5th Podhale Rifles Infantry Regiment

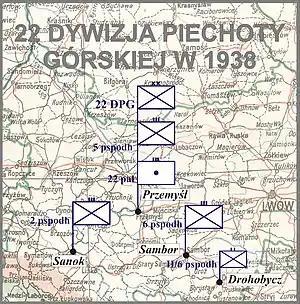

The 46th Infantry Regiment, later the 5th "Podhale Rifles" Infantry Regiment was a military unit of the Polish Army active during the Polish-Bolshevist War of 1920.